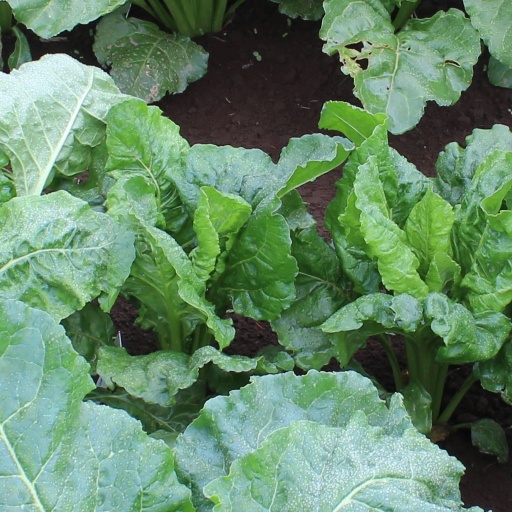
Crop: sugar beet